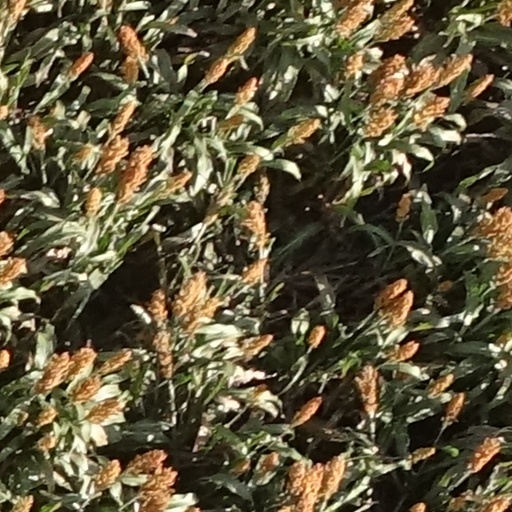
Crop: sorghum